Julie Introcaso

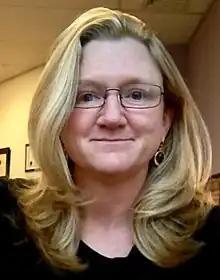

Julie A. Introcaso (born 1964) is a former judge of the New Hampshire Circuit Court. She was arrested on February 11, 2021, on two felony charges of falsifying physical evidence, two misdemeanor charges of tampering with public records, and a misdemeanor charge of unsworn falsification. She resigned her position as a judge on February 16, 2021. On February 25, 2022, she was disbarred from the practice of law.